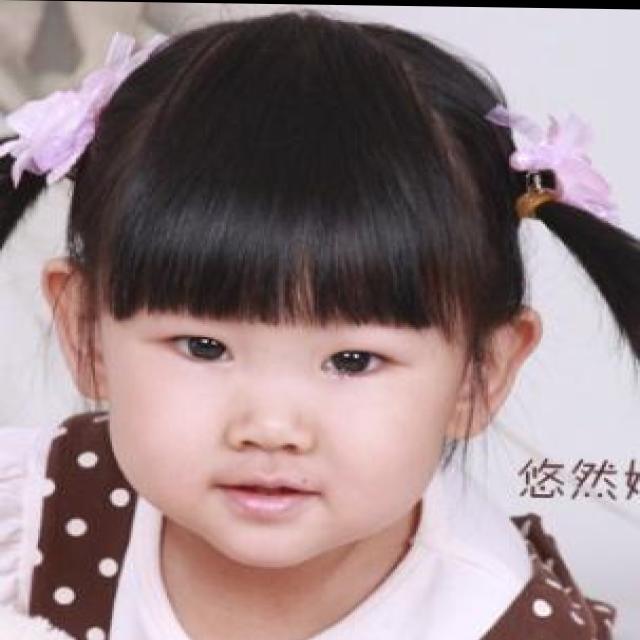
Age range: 0-12